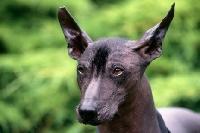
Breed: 220-n000069-Mexican_hairless